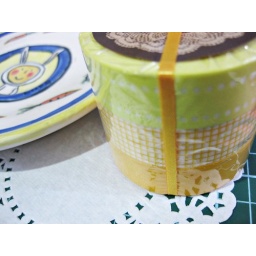
a cute rabbit boy saucer made back in 2005.